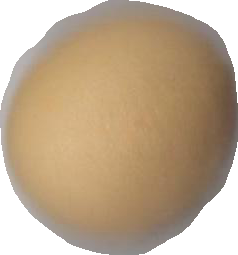
Variety: Dega